The Extermination of the American Bison

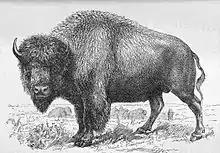

One contemporary writer notes that a number of scholars consider "Extermination" to be "the first important text of the American wildlife conservation movement".